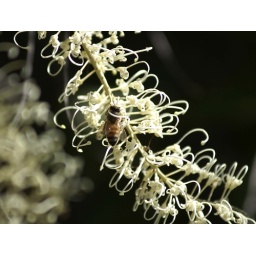
24th February 2007Bee in flower on tree on the footpath.